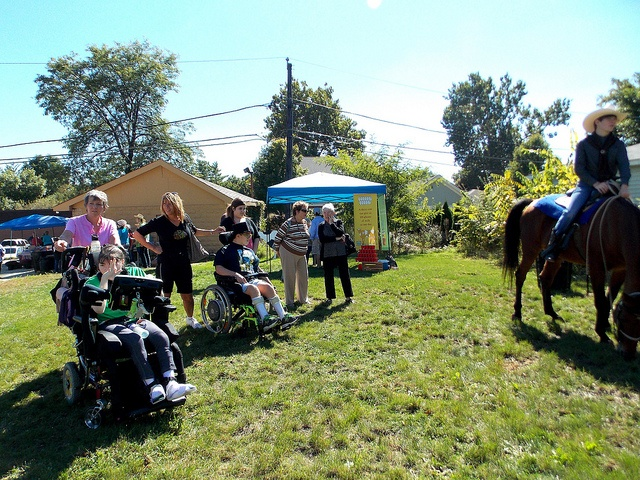
A group of people standing around a man riding a horse.
A few people in wheel chairs observing a person on a horse.
There are people in wheelchairs at the outdoor gathering.
Two people in wheelchairs and others stand on the grass.
a couple of people that are in wheel chairs in a field